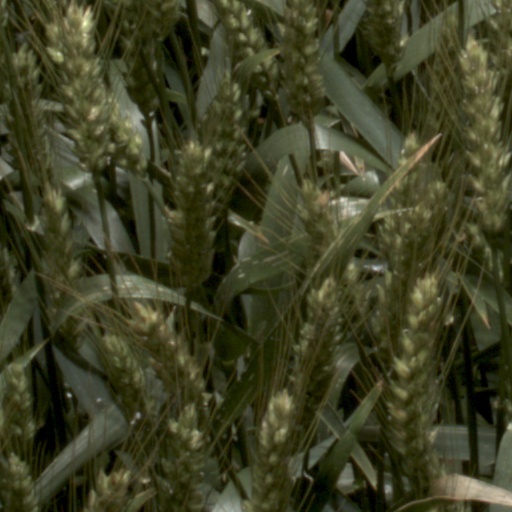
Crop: wheat